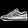
Label: Sneaker